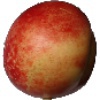
Label: nectarine